List of United States Supreme Court cases, volume 163

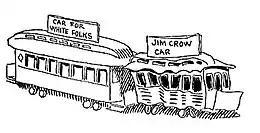
1904 caricature of "White" and "Jim Crow" rail cars by John T. McCutcheon

"Plessy v. Ferguson", 163 U.S. 537 (1896), is regarded as one of the worst decisions in U.S. Supreme Court history, solidifying the practice of "Jim Crow". It is a landmark decision in which the Court ruled that racial segregation laws did not violate the U.S. Constitution as long as the facilities for each race were equal in quality, a doctrine that came to be known as "separate but equal". The decision legitimized the many state laws re-establishing racial segregation that had been passed in the American South after the end of the Reconstruction Era (1865–1877). Despite its infamy, the decision itself has never been explicitly overruled. But a series of the Court's later decisions, beginning with the 1954 "Brown v. Board of Education"which held that the "separate but equal" doctrine is unconstitutional in the context of public schools and educational facilitieshave severely weakened "Plessy" to the point that it is considered to have been "de facto" overruled.